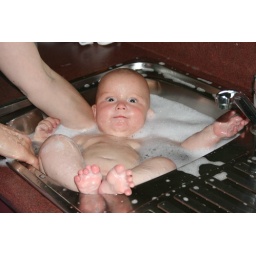
eva in the kitchen sink